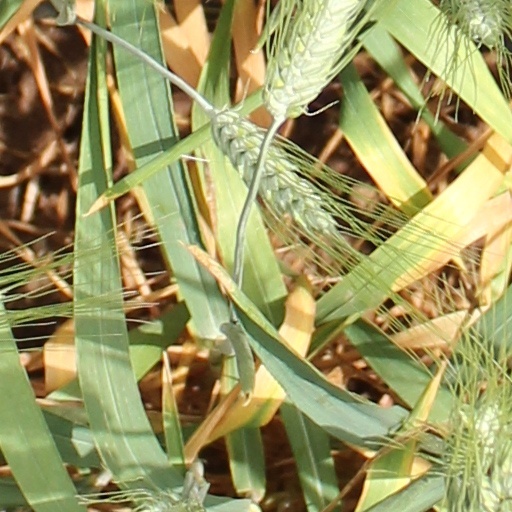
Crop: wheat